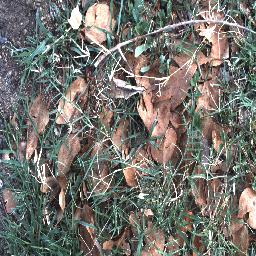
Label: negative